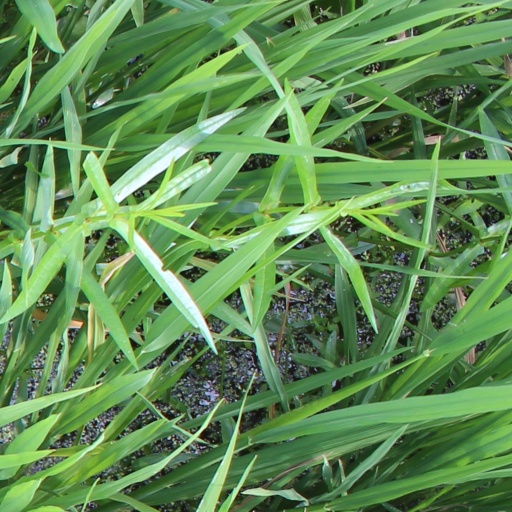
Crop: rice